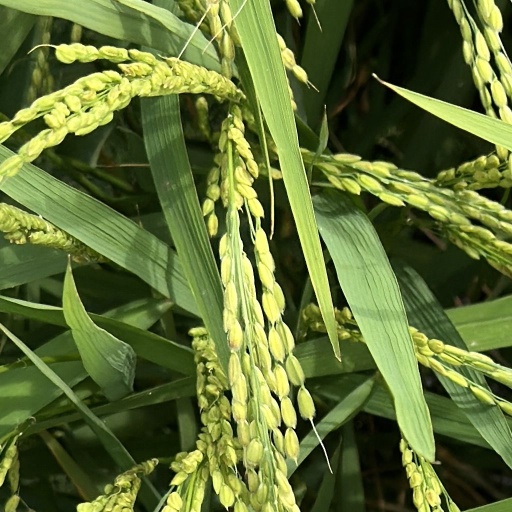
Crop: rice